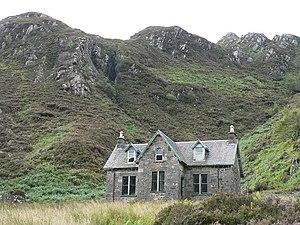
Eilean Shona est une île du Royaume-Uni située en Écosse.